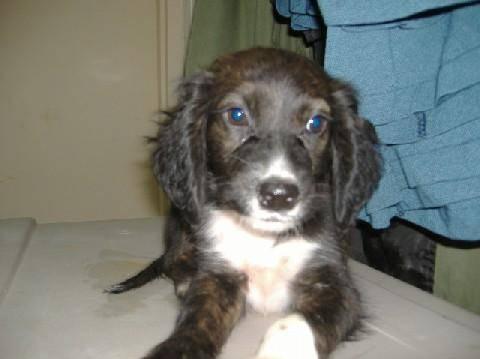
dog